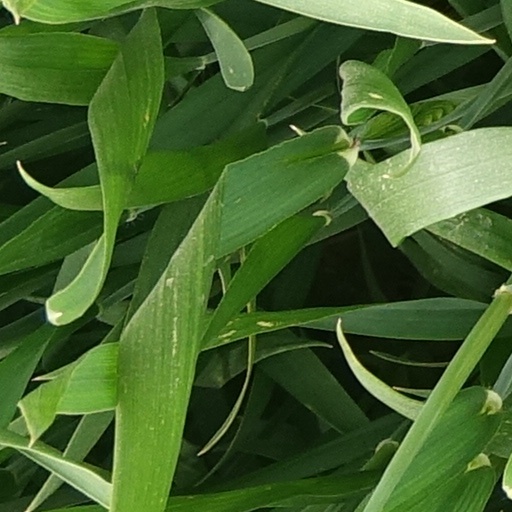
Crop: wheat